Halina Szymańska

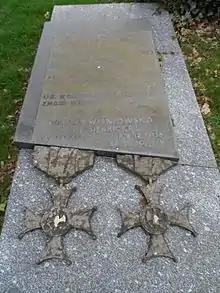
The shared grave of Halina Szymańska and her husband, Kazimierz Wisniowski.

Michael Fabian, many years later, assisted the English spy expert/writer (and MP) Nigel West - real name Rupert Allason - with the section of his book, "MI6: British Secret Intelligence Service Operations, 1909-45", which dealt with his grandmother Szymańska. Among other documents, the book shows Halina's French identity card, which was forged by the MI6's printing expert, Mr Adams in Potters Bar, in order to enable her to travel to occupied France to meet Admiral Canaris, collect information and report back to the Allies in Switzerland. It also shows Mme Szymanska's diplomatic passport. Stamped with numerous entry and exit visas, it includes two relating to her rendezvous with Admiral Canaris in Italy, April 1941, at which he disclosed details of Hitler's imminent attack on the Soviet Union.